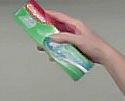
Product: colgate_toothpaste